Kisumu

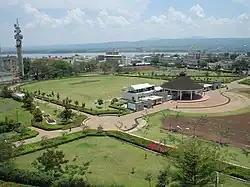
Jomo Kenyatta Sports Ground

English is one of two official languages of Kenya, the other being Kiswahili. Most people in Kisumu are trilingual and are also fluent in Dholuo, the local language of the Luo, Kenya's fourth-largest ethnic group, to which 90% of Kisumu residents belong. Due to its growth since the advent of devolution, there has been a recent increase in other local ethnic groups within the city.